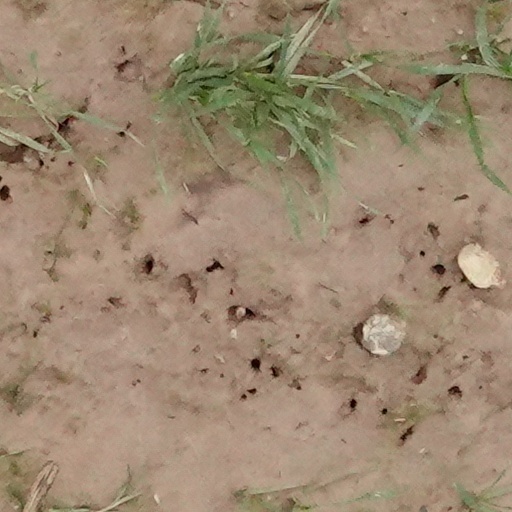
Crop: wheat